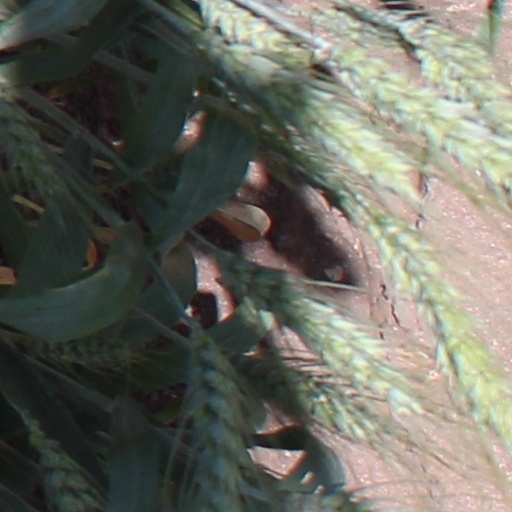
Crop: wheat